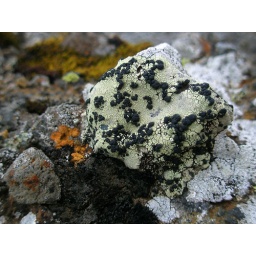
Lichen in black and white